Lotería

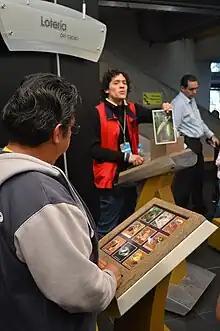
Lotería game based on cacao being played at the Universum museum in Mexico City

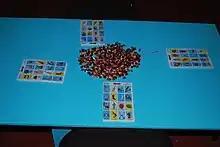
Set up of a "lotería" game at the Museo de Culturas Populares in Toluca

The of can be traced far back in history. The game originated in Italy in the 15th century and was brought to New Spain (modern Mexico) in 1769. In the beginning, was a hobby of the upper classes, but eventually it became a tradition at Mexican fairs.